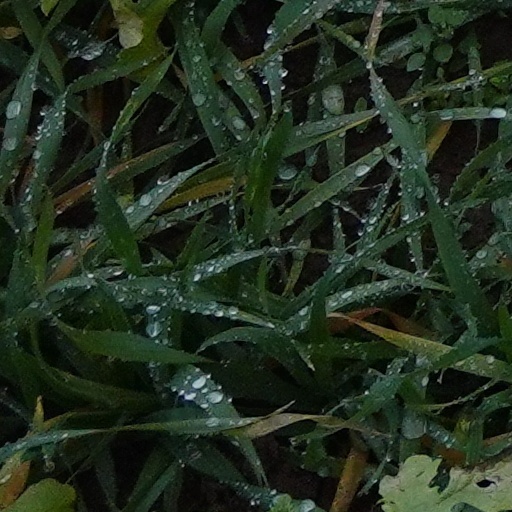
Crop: wheat